Tama, Tokyo

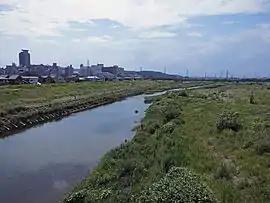
View of Tama River and Seiseki Sakuragaoka

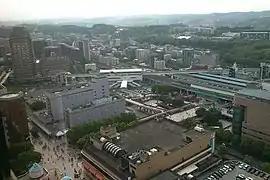
Tama-Center Station and its surroundings, May 2013

Tama is located in the foothills of the Okutama Mountains of southwestern Tokyo, known as Tama Hills, which spans Tokyo and Kanagawa Prefecture. The entire region is historically referred to as Tama; therefore there are many place names scattered throughout the area with references to the name "Tama" which are not within the city limits. The Tama River marks the city's northern boundary, and Kanagawa Prefecture is to the south. Its southern half forms part of the Tama New Town project, Japan's largest residential development, constructed in the 1970s.